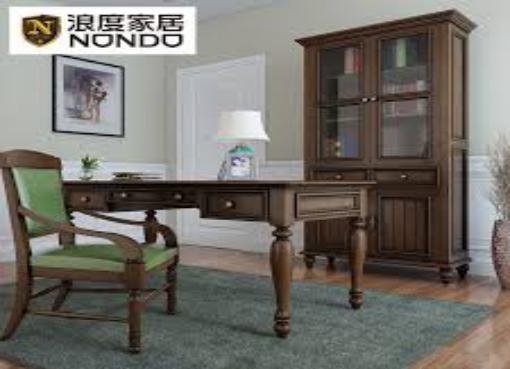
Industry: Necessities